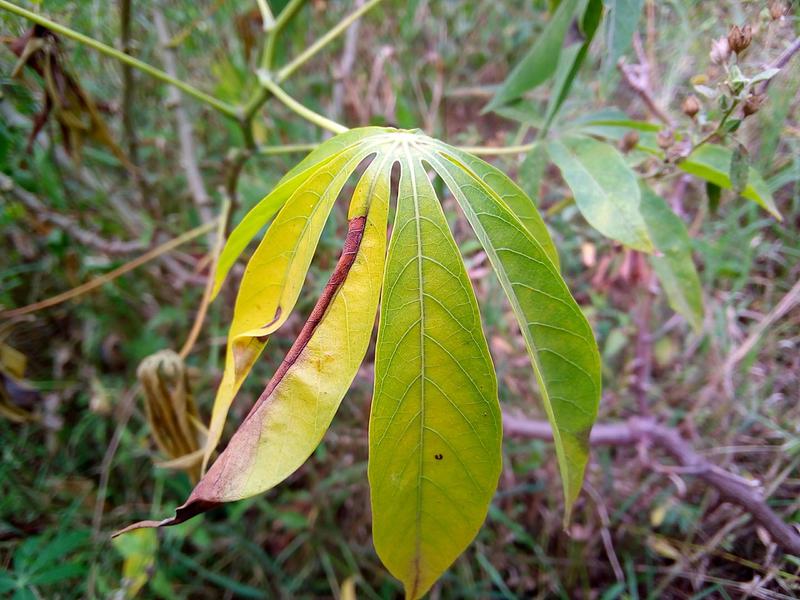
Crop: cassava
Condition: healthy